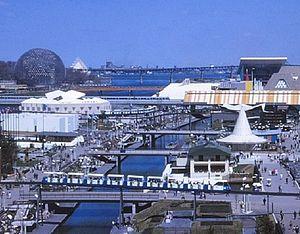
Expo 67, île Notre-Dame, vue depuis le Katimavik du pavillon du Canada
L'Expo 67 de Montréal est une Exposition universelle tenue en 1967 sur le thème de « Terre des Hommes ». Ces grandes expositions se tiennent depuis le milieu du XIXᵉ siècle et servent à mettre en valeur les réalisations technologiques et industrielles des pays hôtes.
L'histoire du Québec s'étend de la première occupation humaine du territoire correspondant à la province actuelle jusqu'à nos jours.